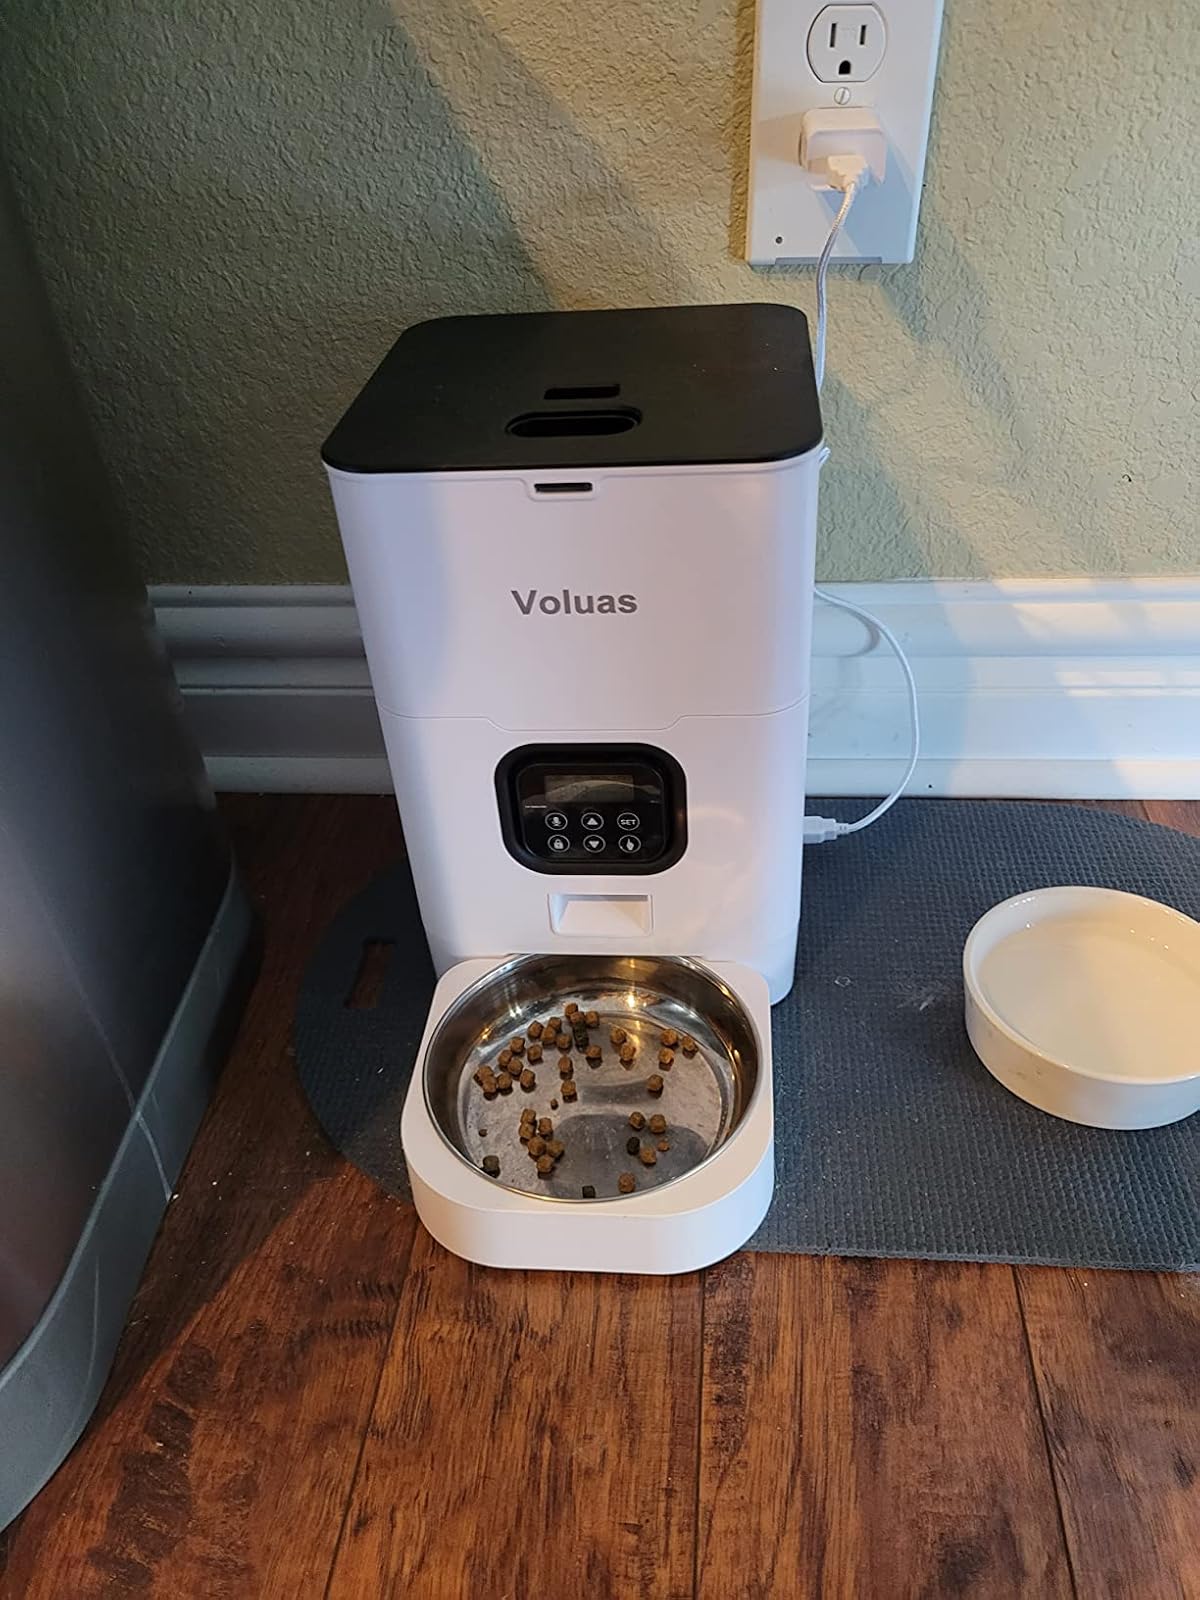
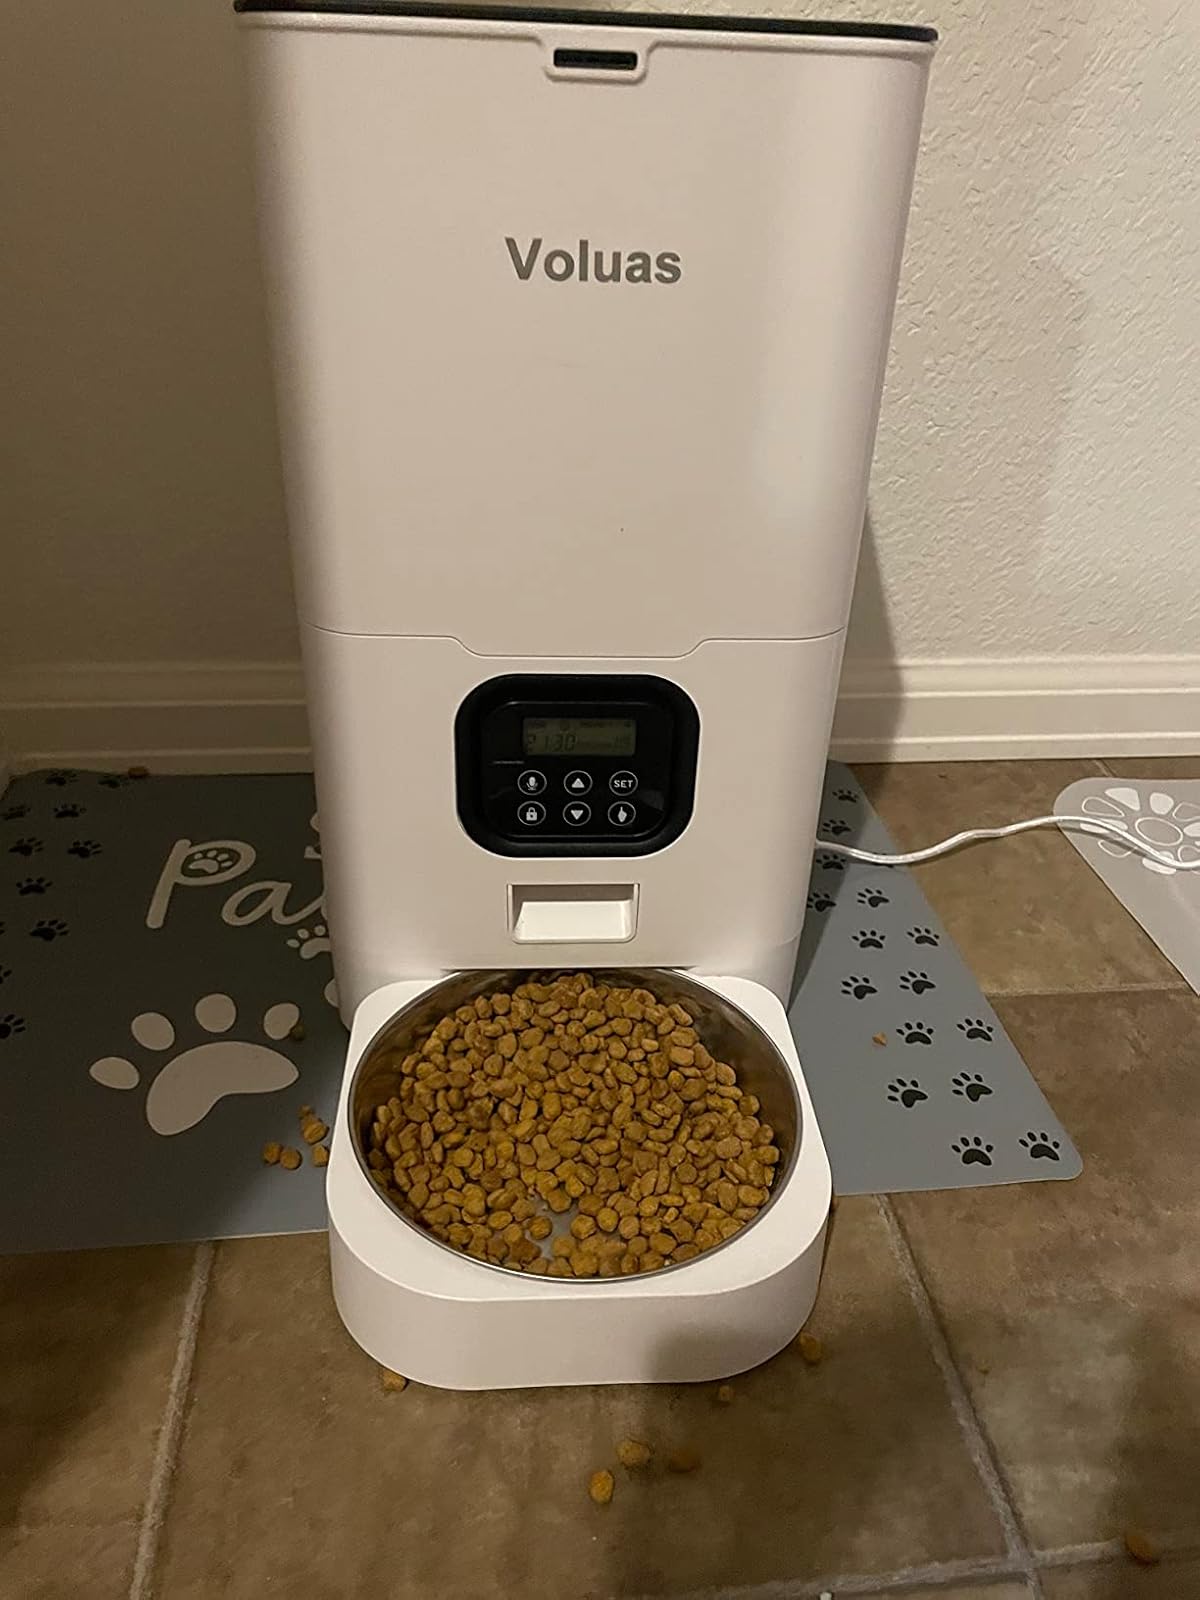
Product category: items_feeder
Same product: yes